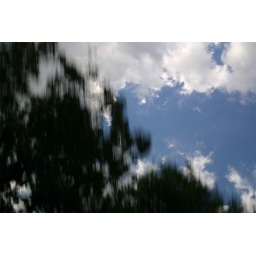
Shutter priority in moving car shooting at the sky